Shanghai Ghetto

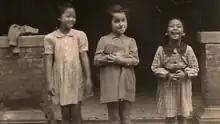
A Jewish girl and her Chinese friends in the Shanghai Ghetto, from the collection of the Shanghai Jewish Refugees Museum

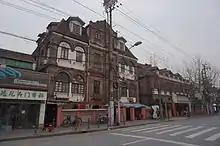
Former site of the American Jewish Joint Distribution Committee

The authorities were unprepared for massive immigration, and the arriving refugees faced harsh conditions in the impoverished Hongkou District: 10 per room, near-starvation, disastrous sanitation, and scant employment.